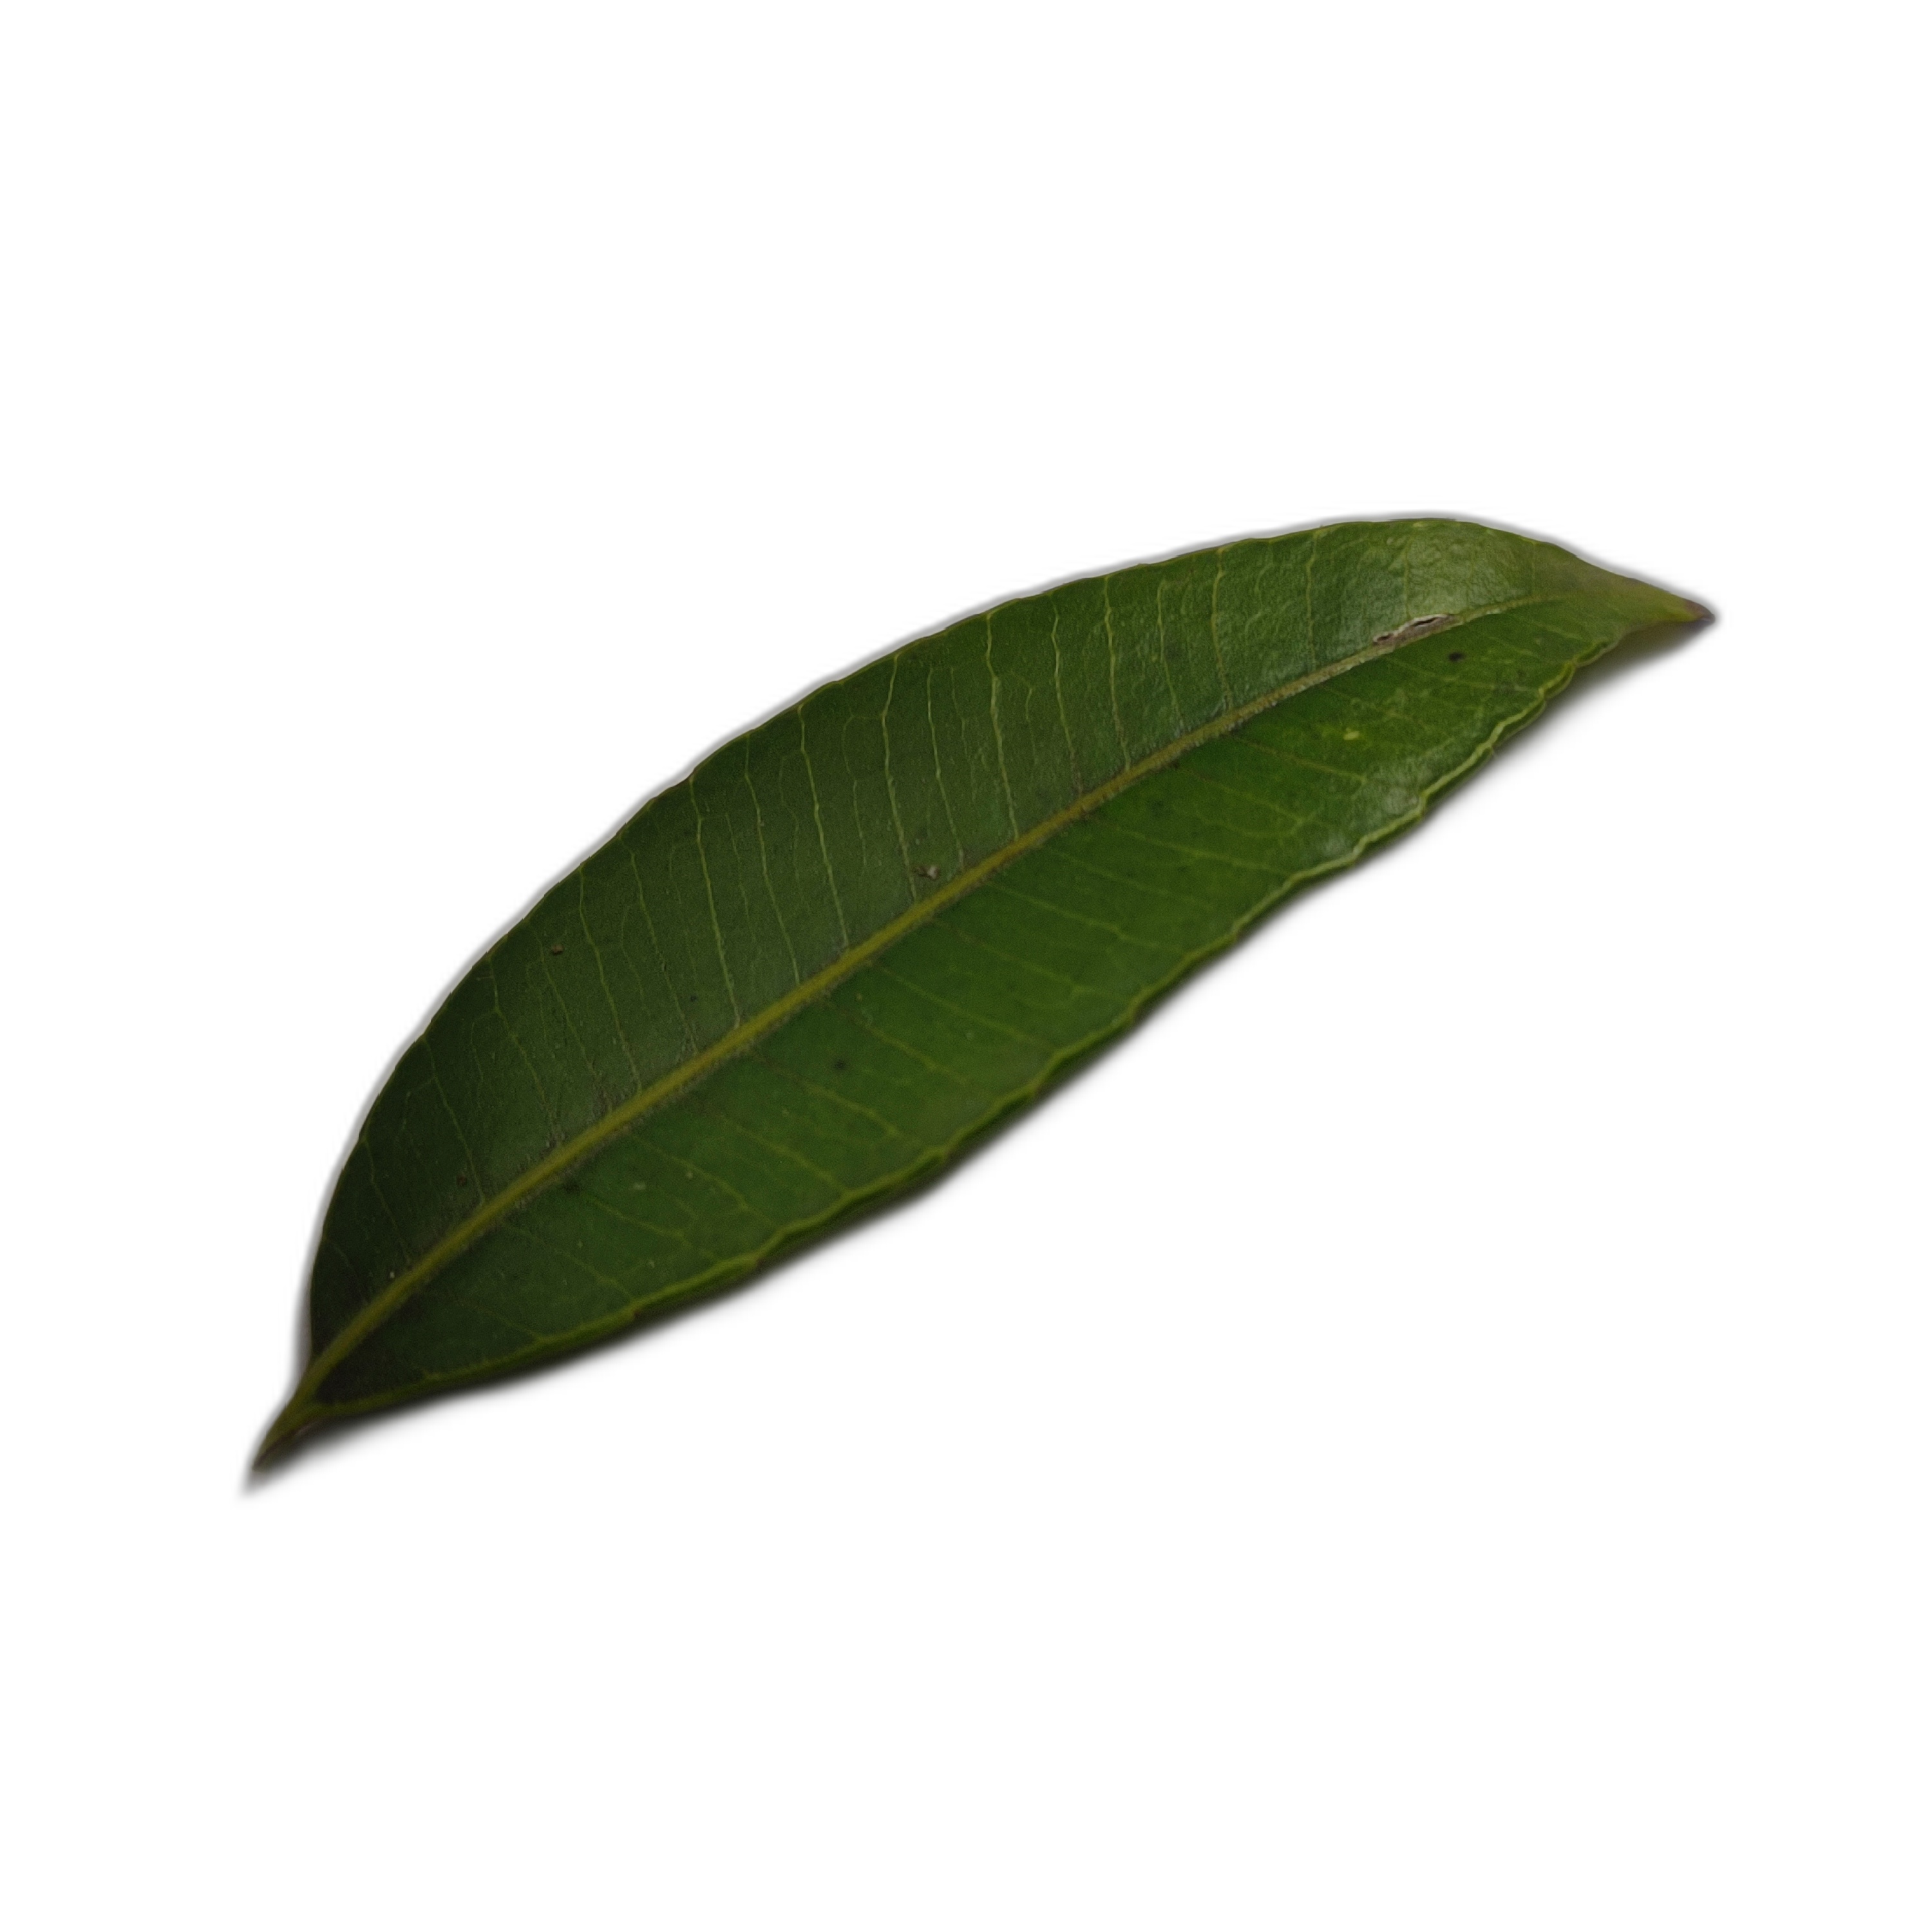
Label: healthy